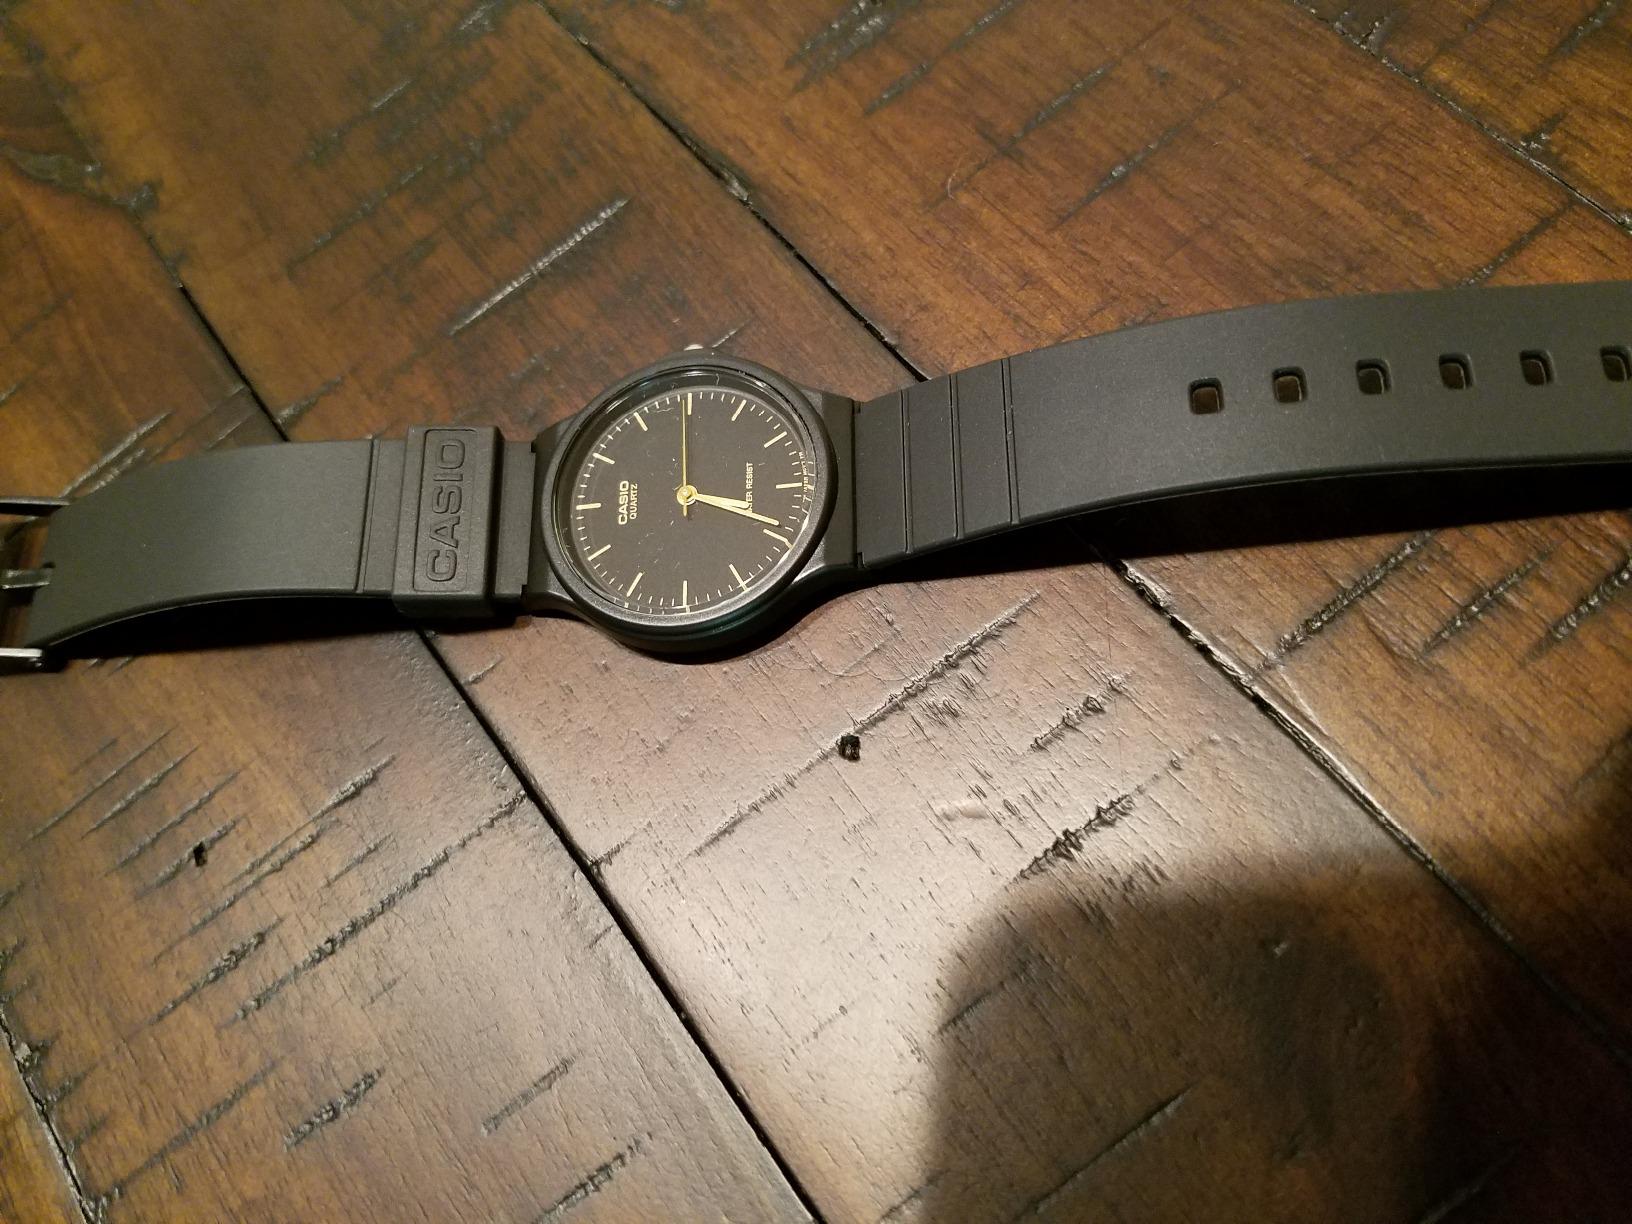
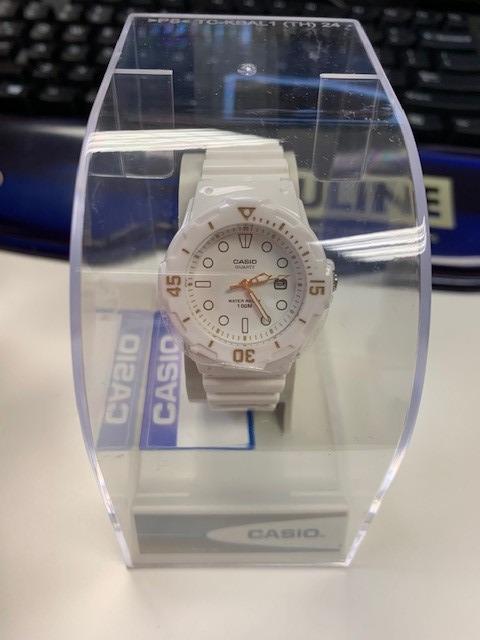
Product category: accessories_watch
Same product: no